Carnaval Brasileiro (Austin, Texas)

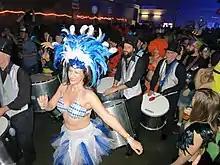
At the 2015 Carnaval Brasileiro Austin

Carnaval in Brazil derives from the medieval Christian revels in Europe held just prior to the forty days of Lent. This annual festival of flesh was further enriched in Brazil by African rhythms, especially the samba. Carnaval is an all-consuming nationwide festival in Brazil, celebrated differently in each part of the country by all social classes over a period of four days: Saturday, Sunday, Monday and Tuesday before Ash Wednesday.